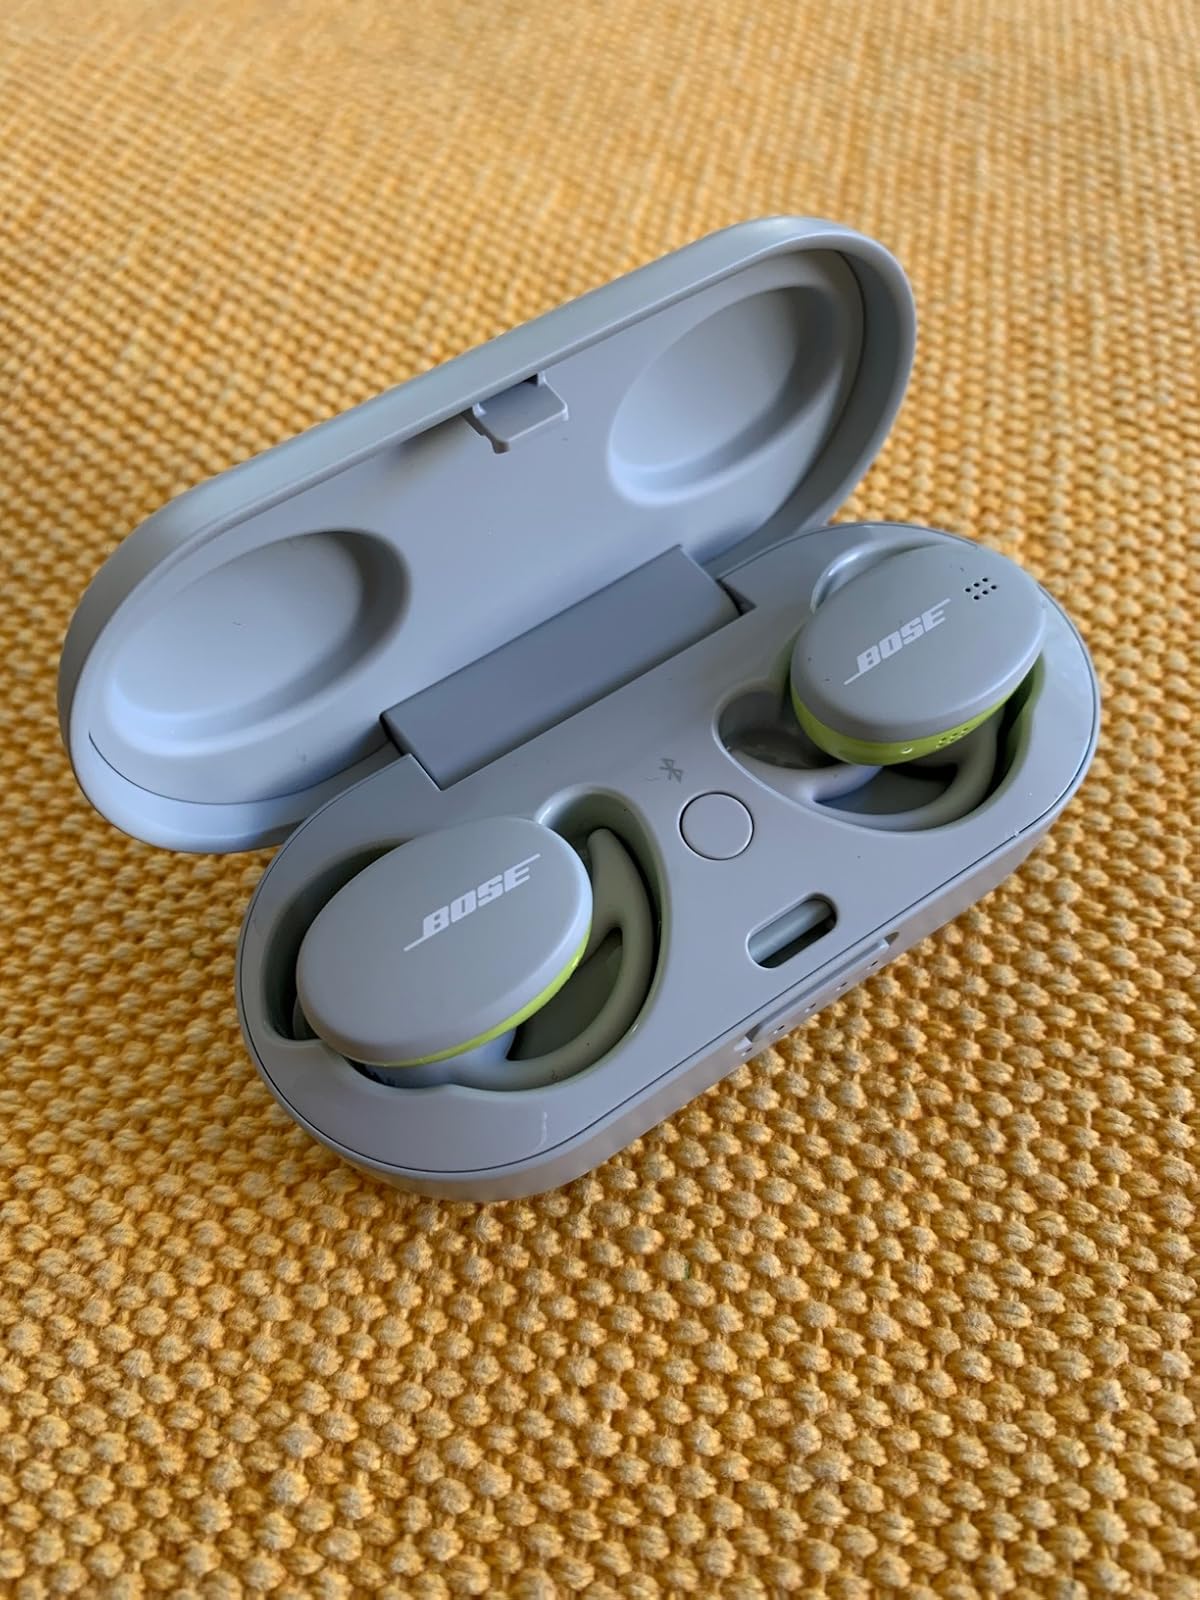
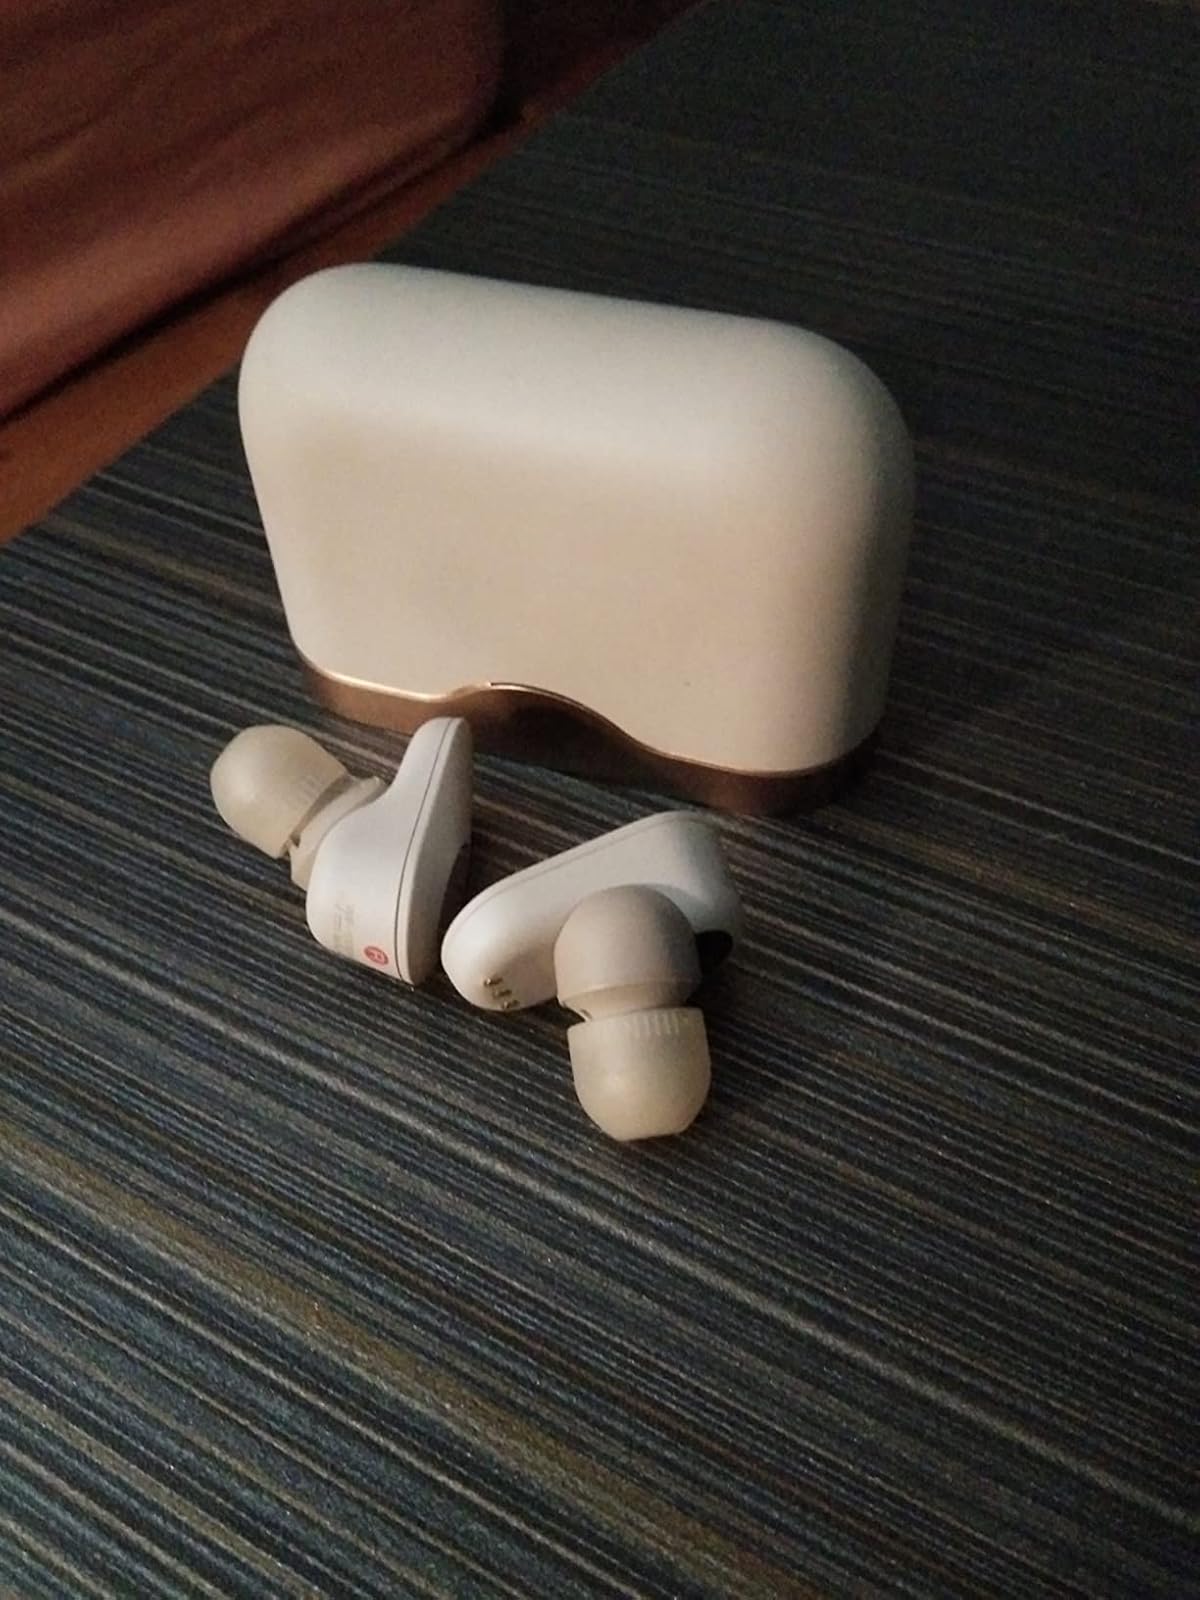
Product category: earbuds
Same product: no